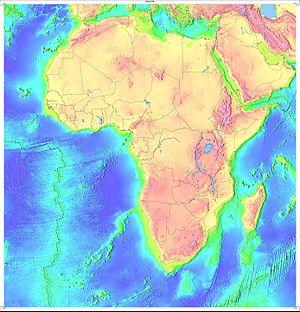
L’Afrique est un continent qui couvre 6 % de la surface de la Terre et 20 % de la surface des terres émergées. Sa superficie est de 30 415 873 km² avec les îles, ce qui en fait la troisième mondiale si l'on compte l'Amérique comme un seul continent. Avec plus de 1,2 milliard d'habitants, l'Afrique est le deuxième continent le plus peuplé après l'Asie et représente 16,4 % de la population de la planète en 2016. Le continent est bordé par la mer Méditerranée au nord, le canal de Suez et la mer Rouge au nord-est, l’océan Indien au sud-est et l’océan Atlantique à l’ouest.